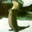
Label: otter